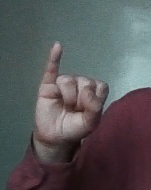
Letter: meem